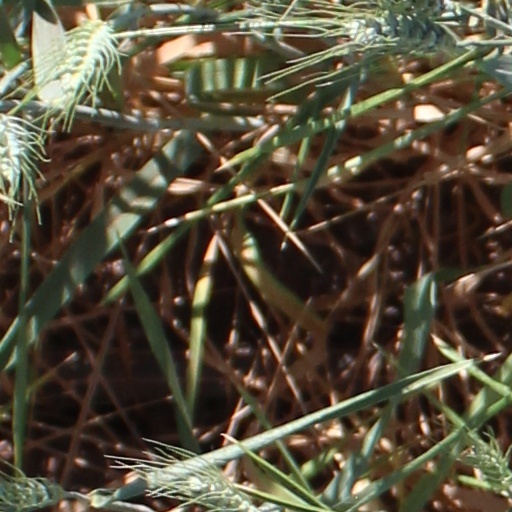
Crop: wheat